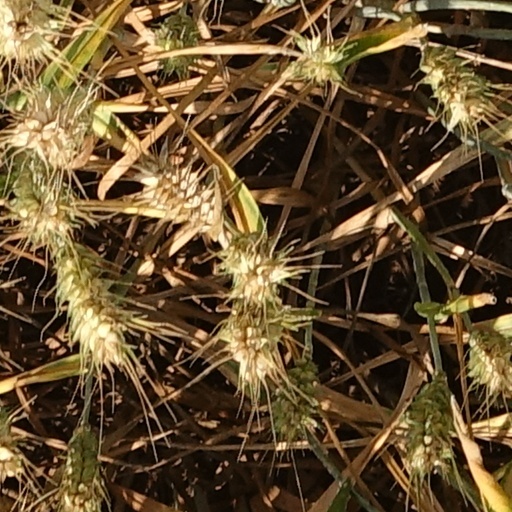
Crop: wheat